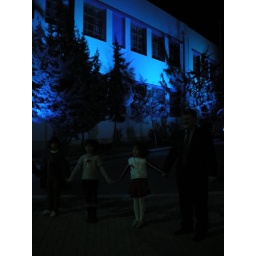
Jdrf hellas monument challenge 2008: Light up in blue one of the oldest schools of athens - greece